Bad Hersfeld

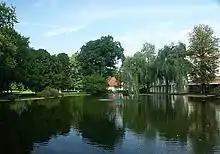
Bad Hersfeld's "Kurpark" ("spa park")

In Bad Hersfeld are two mineral springs. The "Lullusquelle" was newly bored in 1904. It was documented as early as 1518, but was overwhelmed in a flood in the 17th century. The "Vitalisbrunnen" was bored in 1949. The water is heavy with Glauber's salt. Bottled mineral water has also been available since 2006 under the name "Naturquellen Bad Hersfeld".